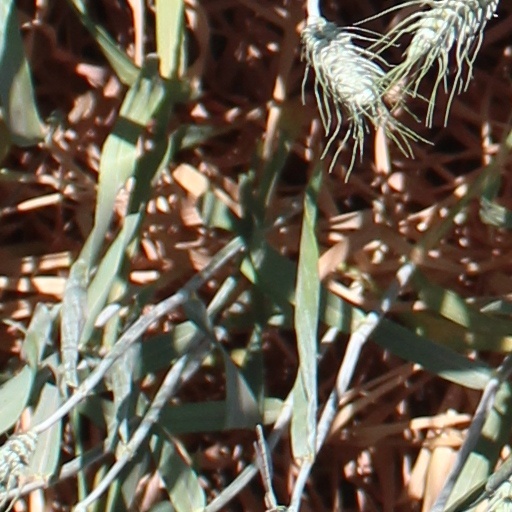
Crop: wheat